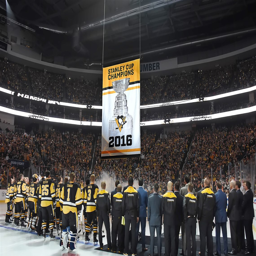
the banner is lifted inside stadium .